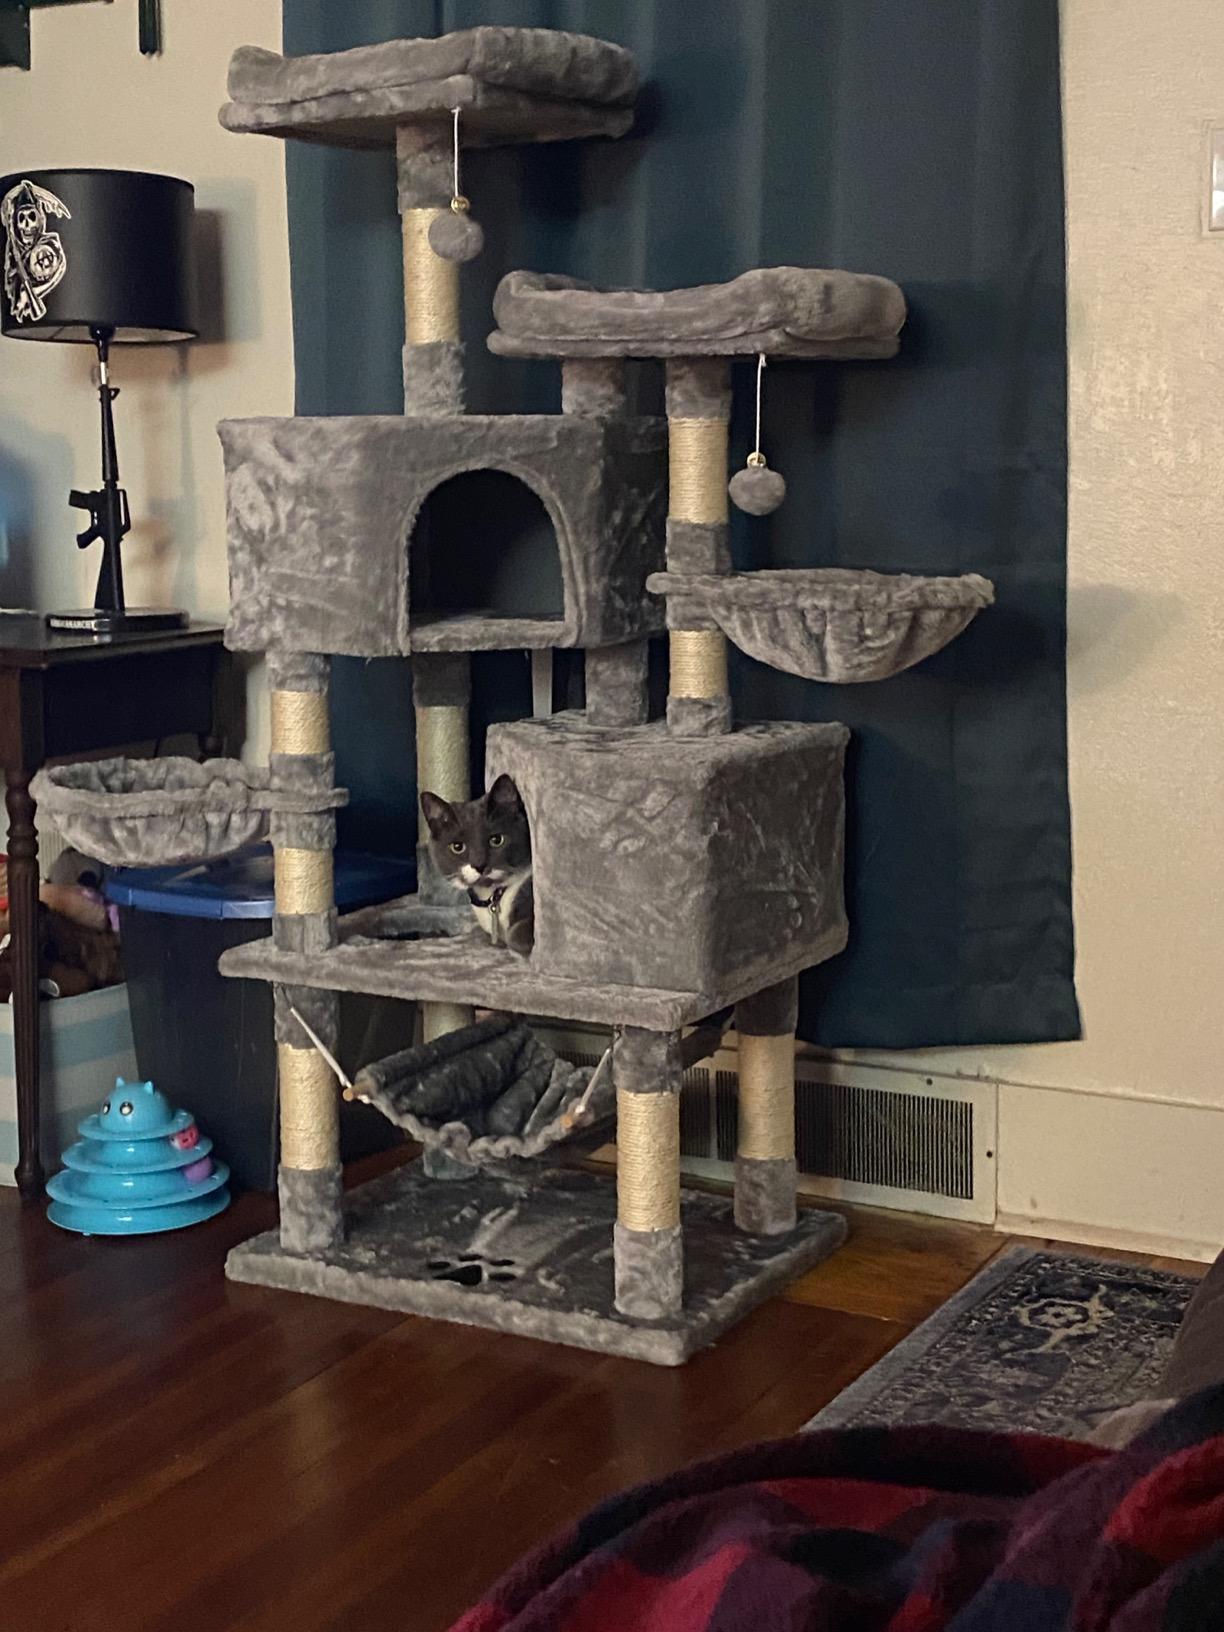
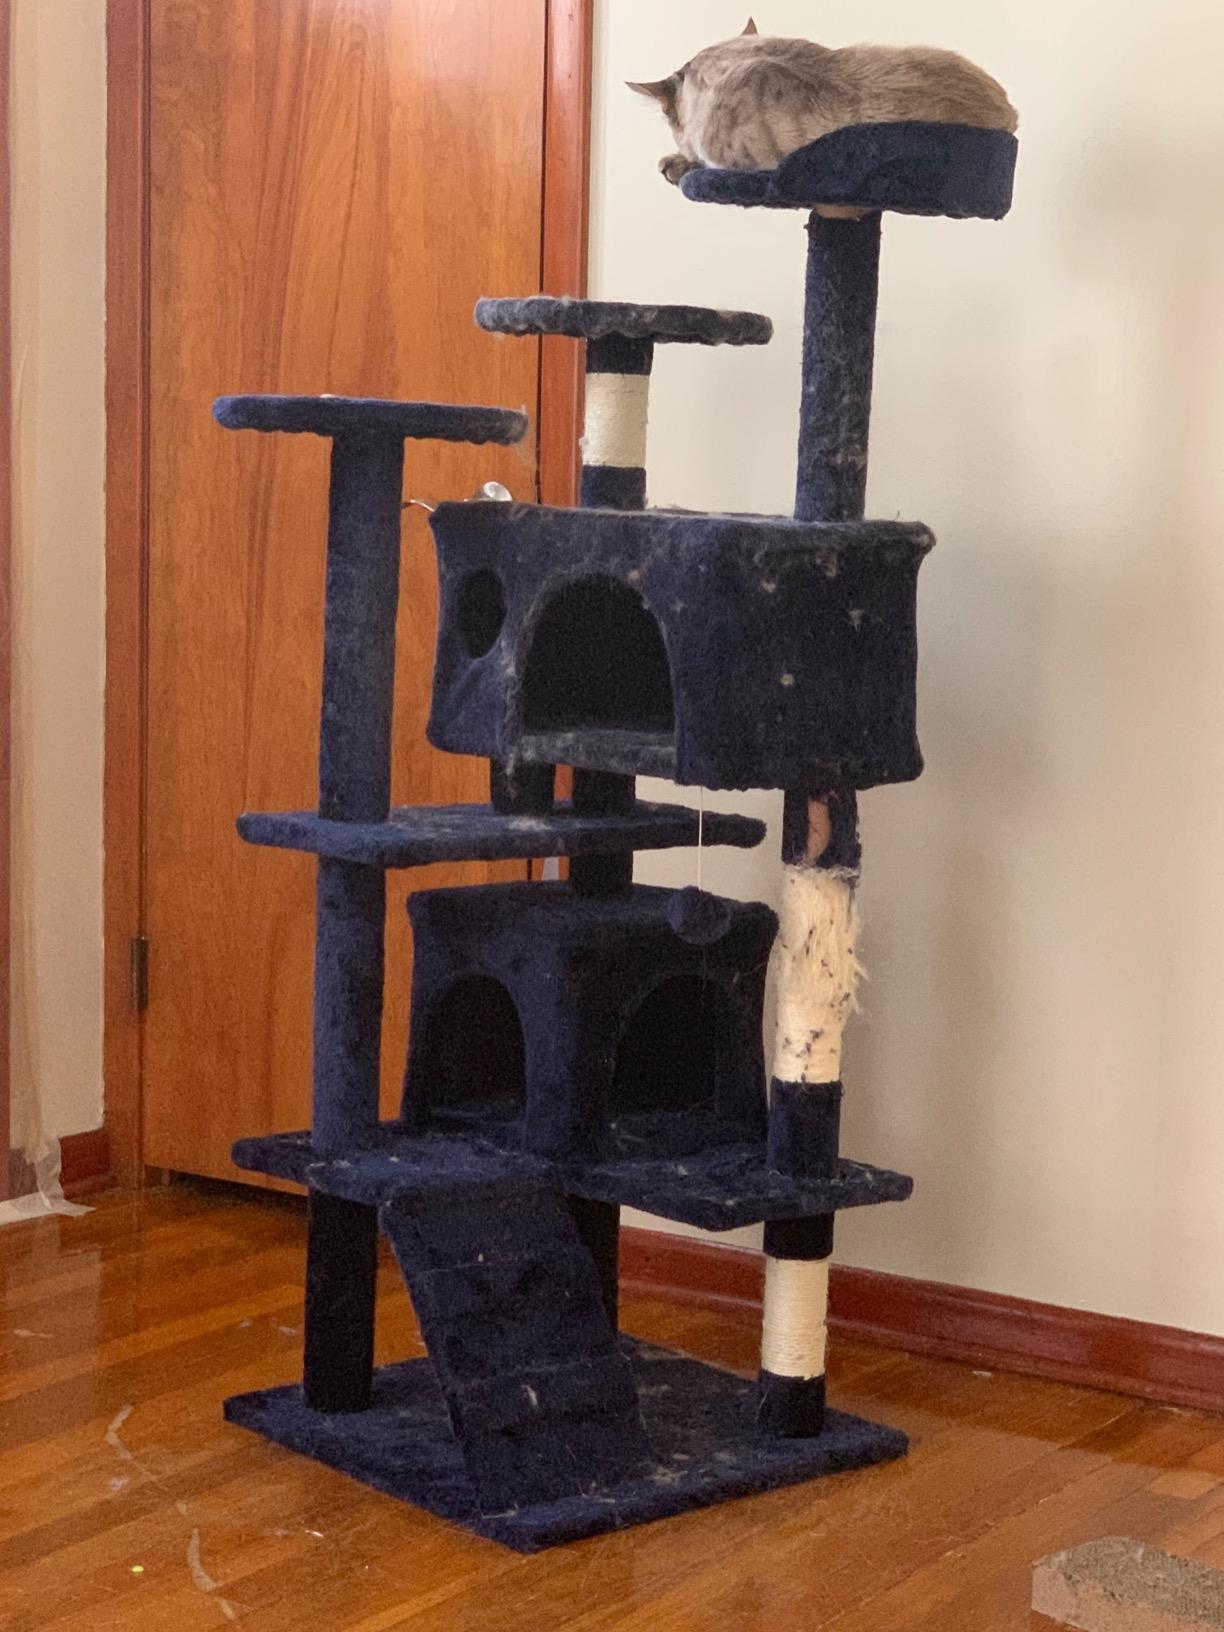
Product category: items_cat tree
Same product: no